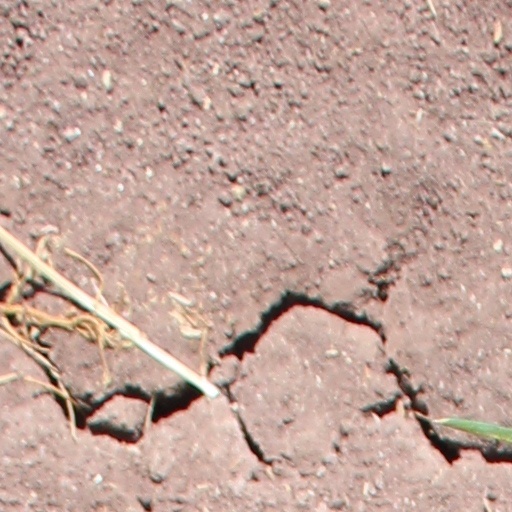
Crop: wheat